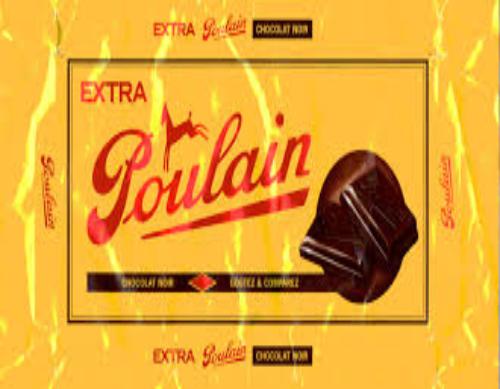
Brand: Poulain
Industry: Food